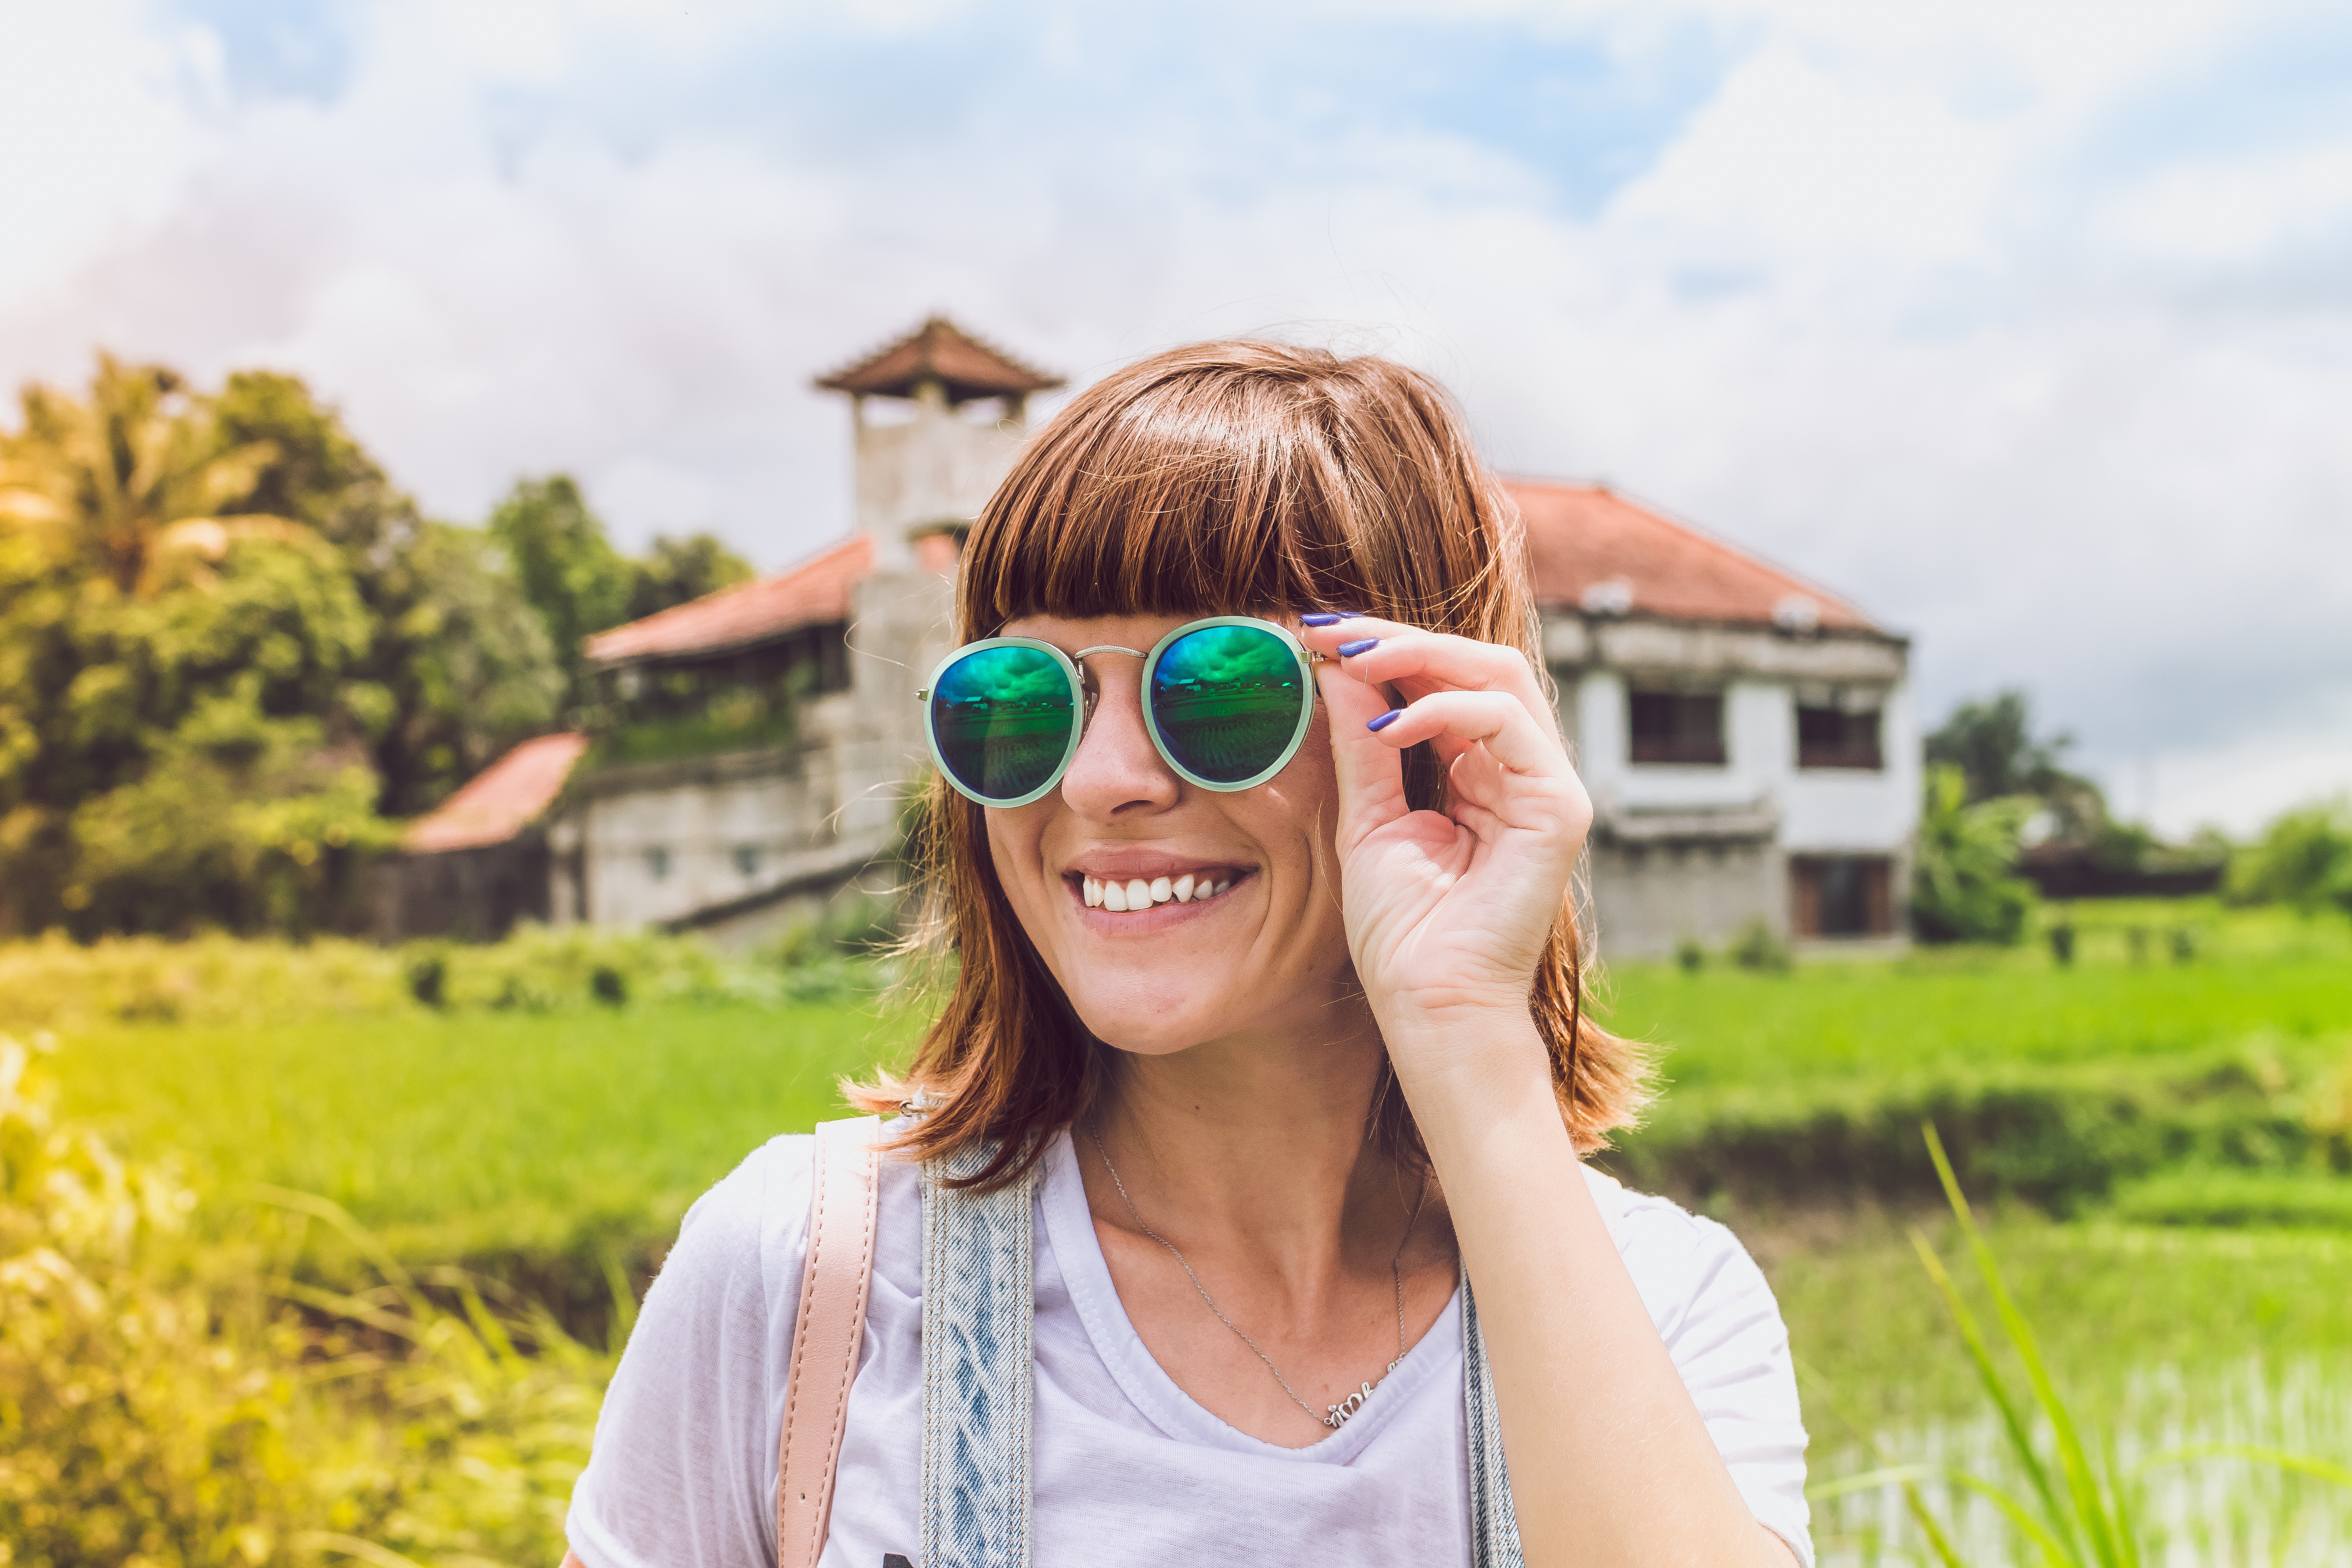
eyewear, People in nature, sunglasses, hair, glasses, photograph, cool, facial expression, green, grass, yellow, smile, beauty, summer, fun, sky, lip, skin, happy, blond, sunlight, spring, photography, vision care, tree, vacation, leisure, grassland, plant, personal protective equipment, goggles, landscape, brown hair, travel, field, meadow, flower, street fashion, tourism, portrait photography